Varga Katalin Secondary School

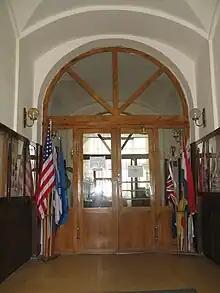
The school's entryway

Exchange programs can be made by a class or by a separate group of students. In the latter case, preference is given to students whose interests are best suited for the exchange, but the program is still open for all applicants. Varga also has a connection with the European Parliament in Strasbourg via the Euroscola program. Exchanges are also facilitated through various sister cities of Szolnok, for example Yuza in Japan. Participating in an international program organised by three counties in Europe Varga also got connections in Somme, France and Durham, England.